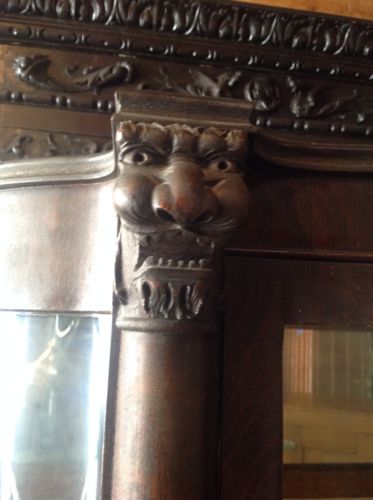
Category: cabinet